Fort Massapeag Archeological Site

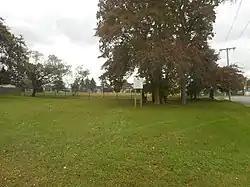
The site of Fort Massapeag in Sunset Park

Fort Massapeag Archeological Site is a historic archaeological site at Sunset Park in Massapequa, New York. It is believed to be the site of a New Netherland trading post built in the mid-17th century to facilitate trade with local Native Americans, and possibly serve as a wampum factory. It was first excavated in the 1930s by a team including Ralph Solecki. It was declared a National Historic Landmark in 1993.